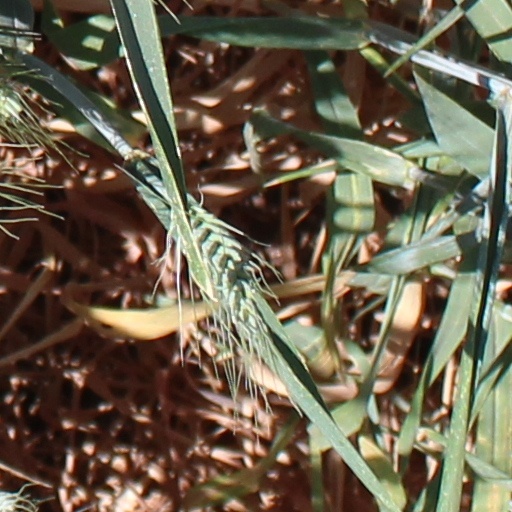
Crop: wheat